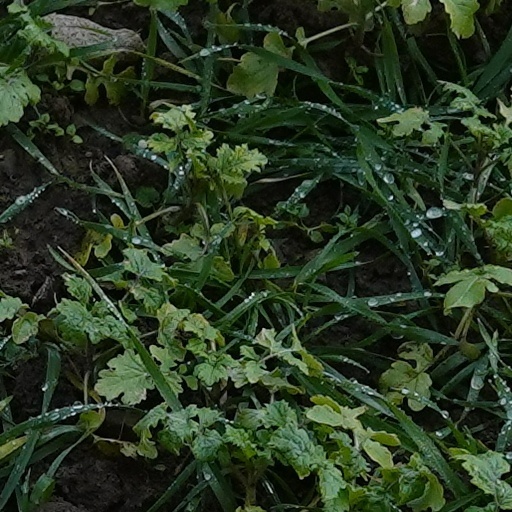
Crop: wheat